Sitka Spruce Park

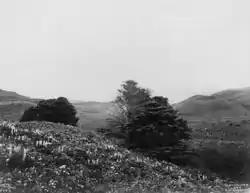
An 1899 photograph of the plantation

Sitka Spruce Park is a public park in the city of Unalaska, Alaska. The roughly park is located on Biorka Drive on Amaknak Island, south of Unalaska Airport. It is one of the few places on the island where there are a significant number of trees. A small part of the park is a National Historic Landmark, as it was the site of the earliest documented afforestation in North America. In 1805, Russian agents planted an unknown number of Sitka spruce trees in the area, of which six were documented to be surviving in 1978.